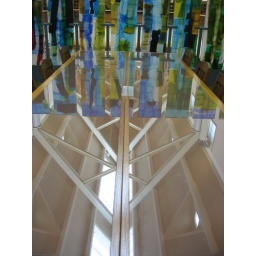
This is the reflection of the Gordinier glass wall on the memorial table donated by Dr. Wyllis Johnson.